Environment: real
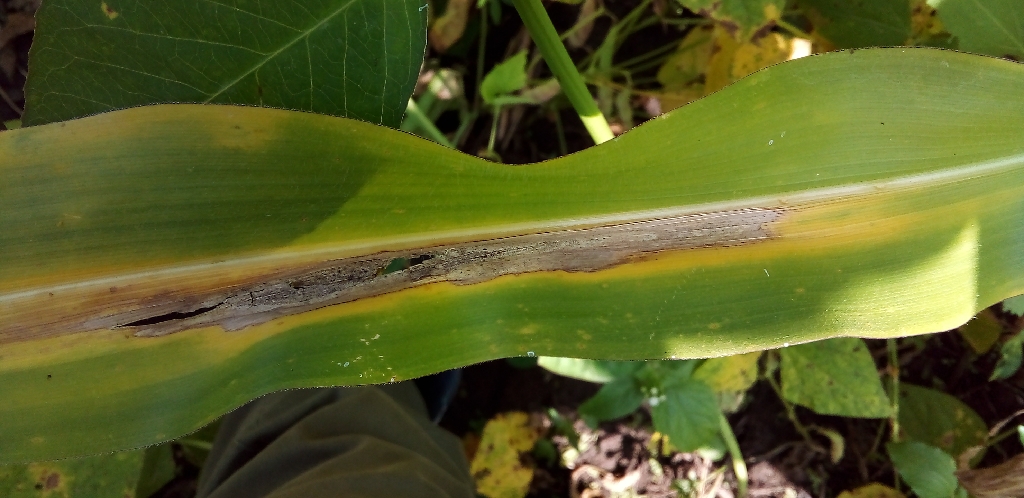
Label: northern_corn_leaf_blight